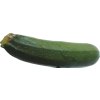
Label: green_zucchini